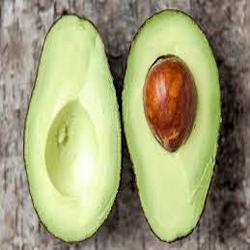
Label: Avocado